Tyn Head Court

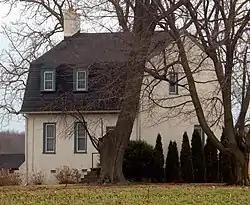

Tyn Head Court, later known as Wethered Court, is a historic home located east of Dover, Delaware. The main home dates to about 1740, and is a two-story, three-bay, stuccoed brick dwelling with a gambrel roof. It is listed in National Register of Historic Places.